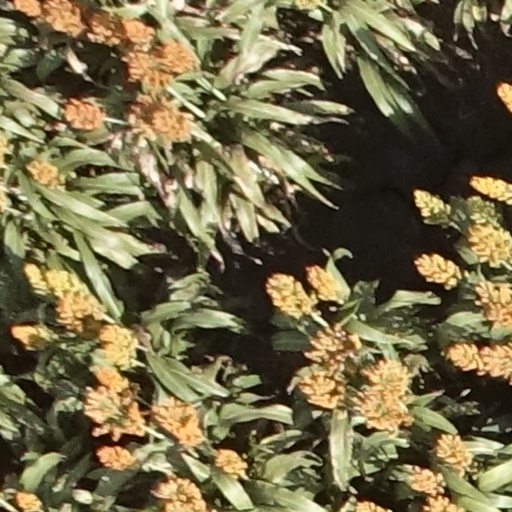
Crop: sorghum